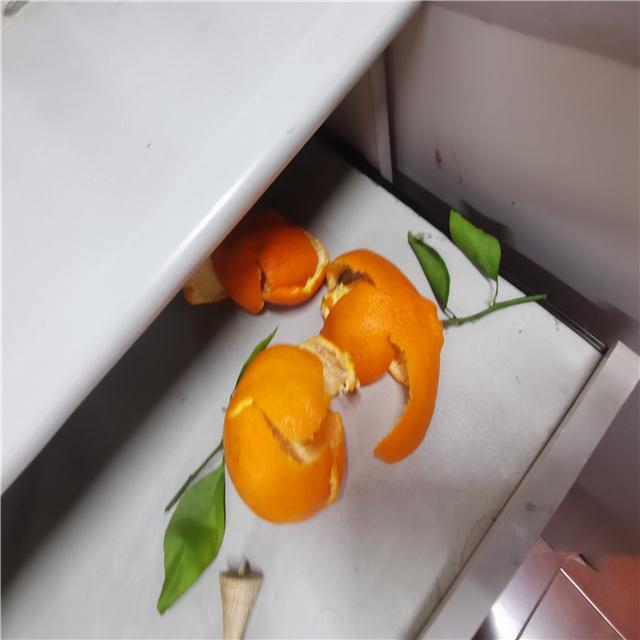
Label: peels